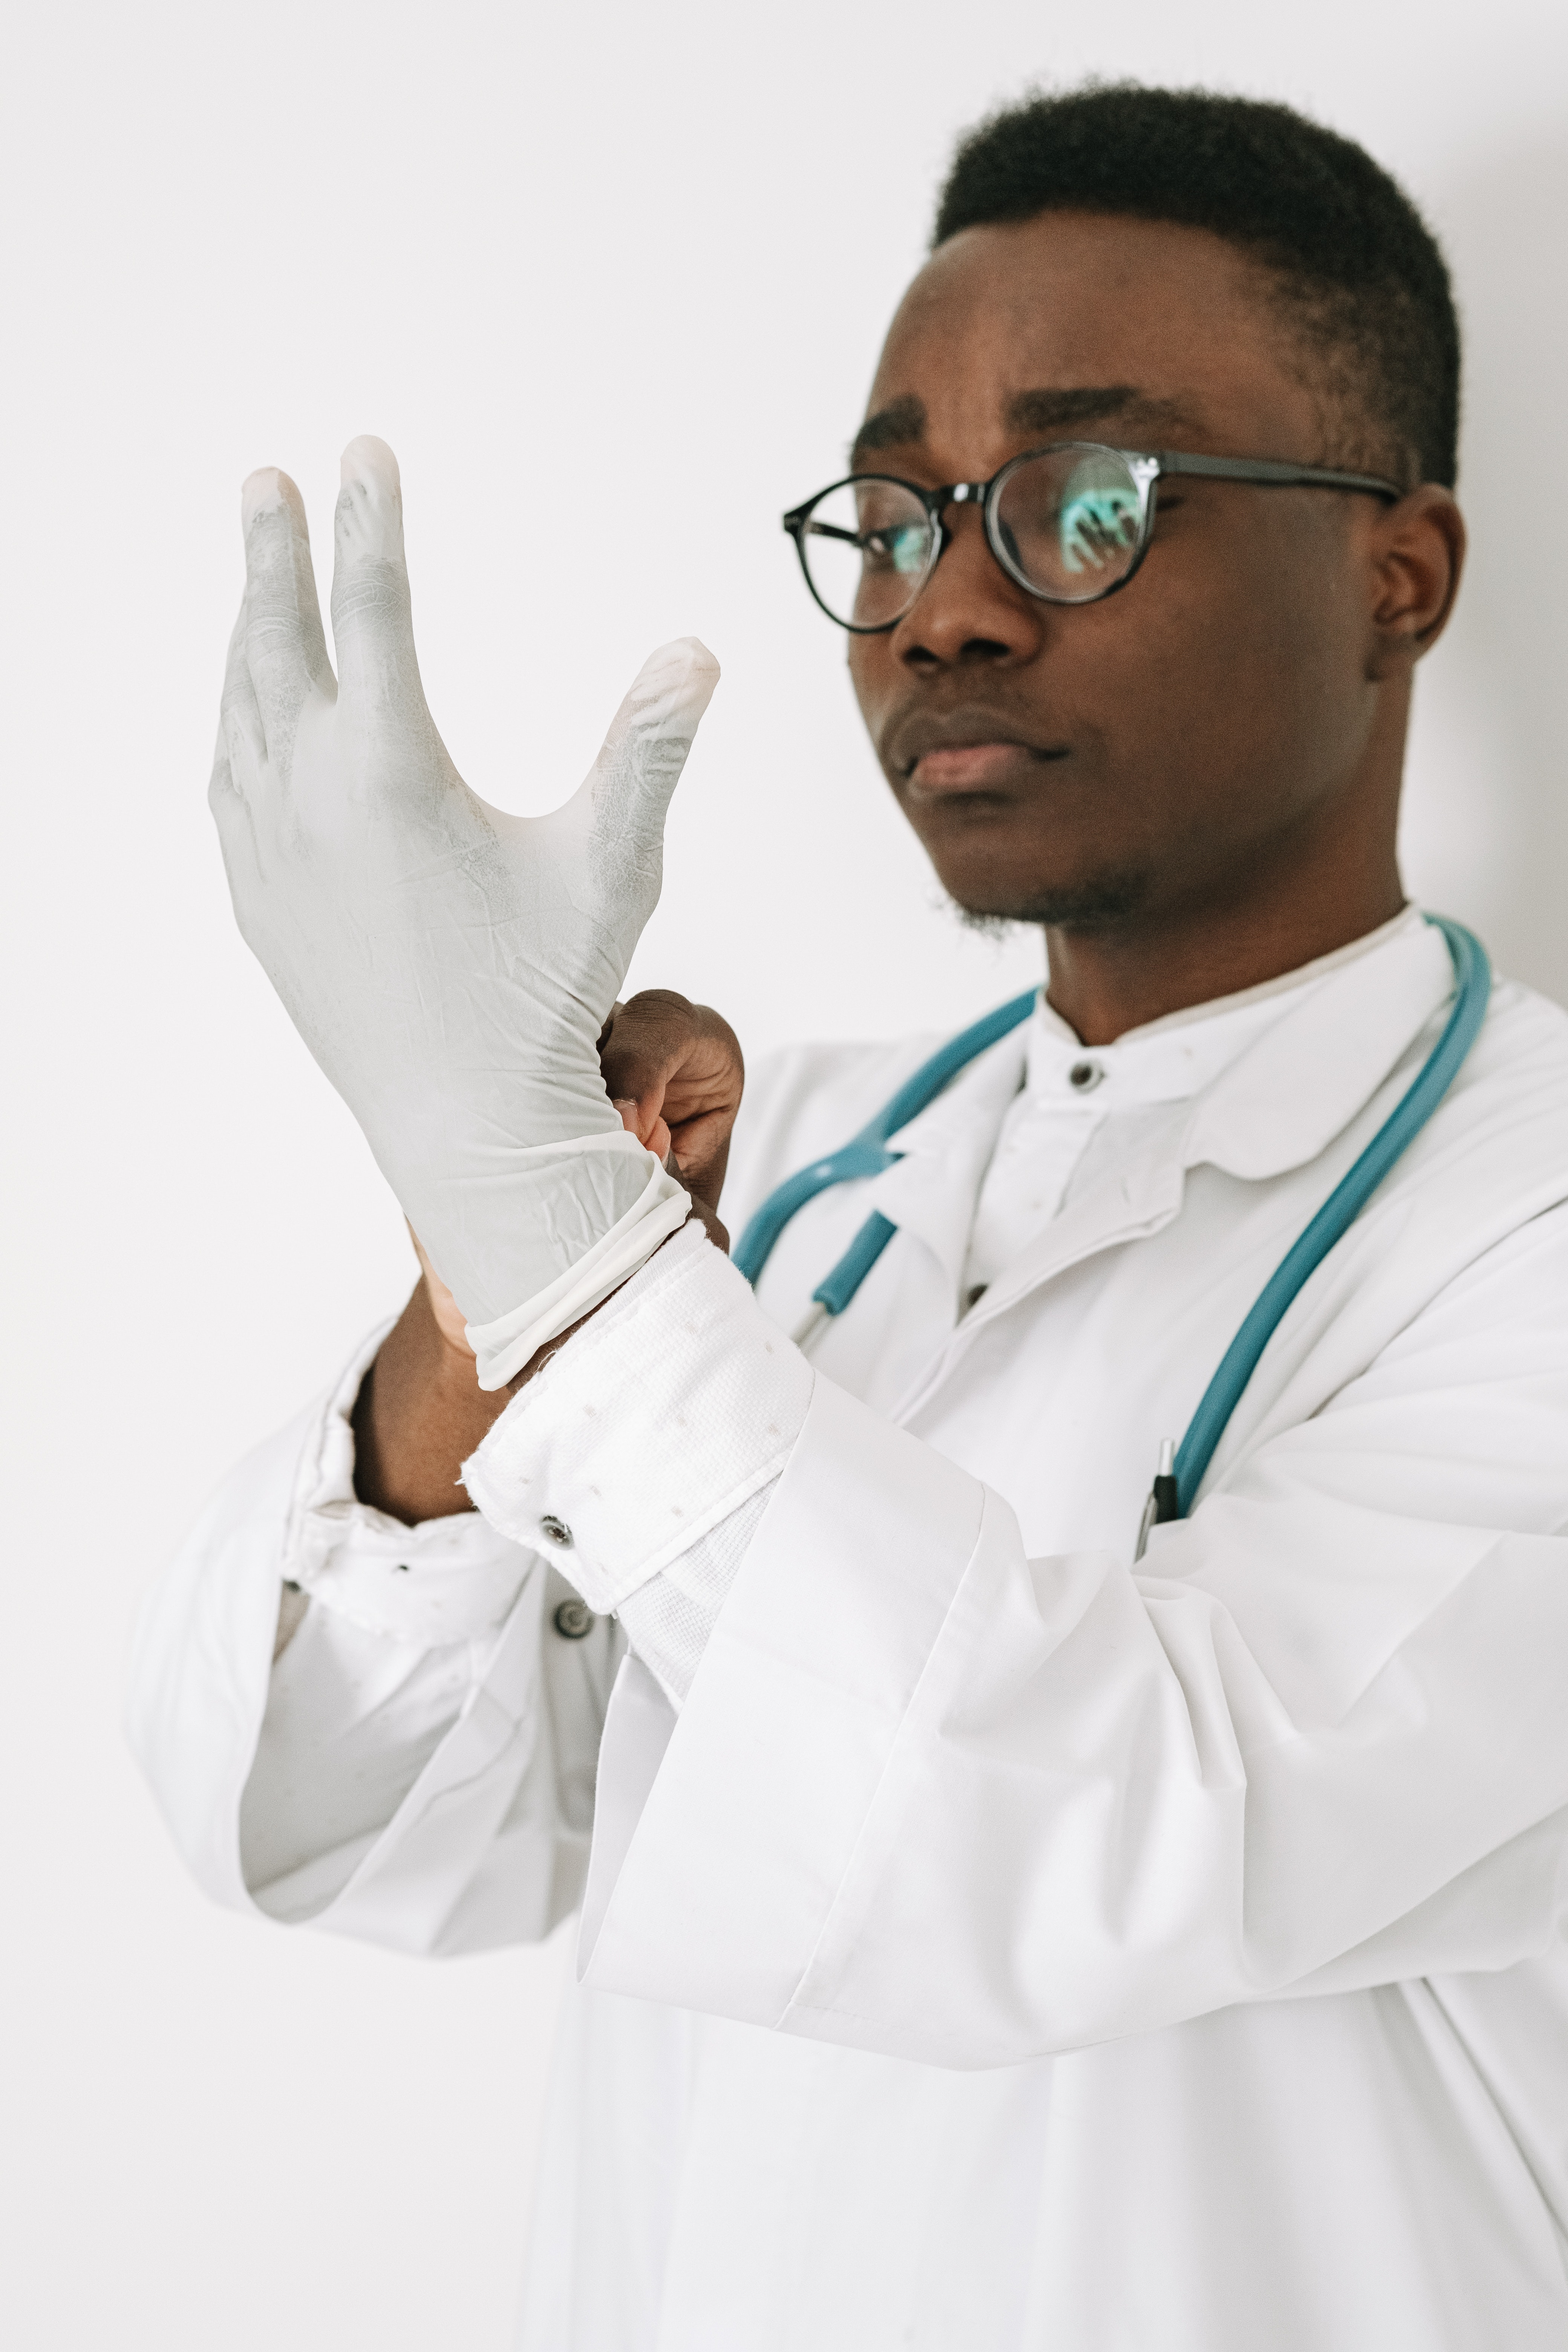
Objects detected:
Gloves